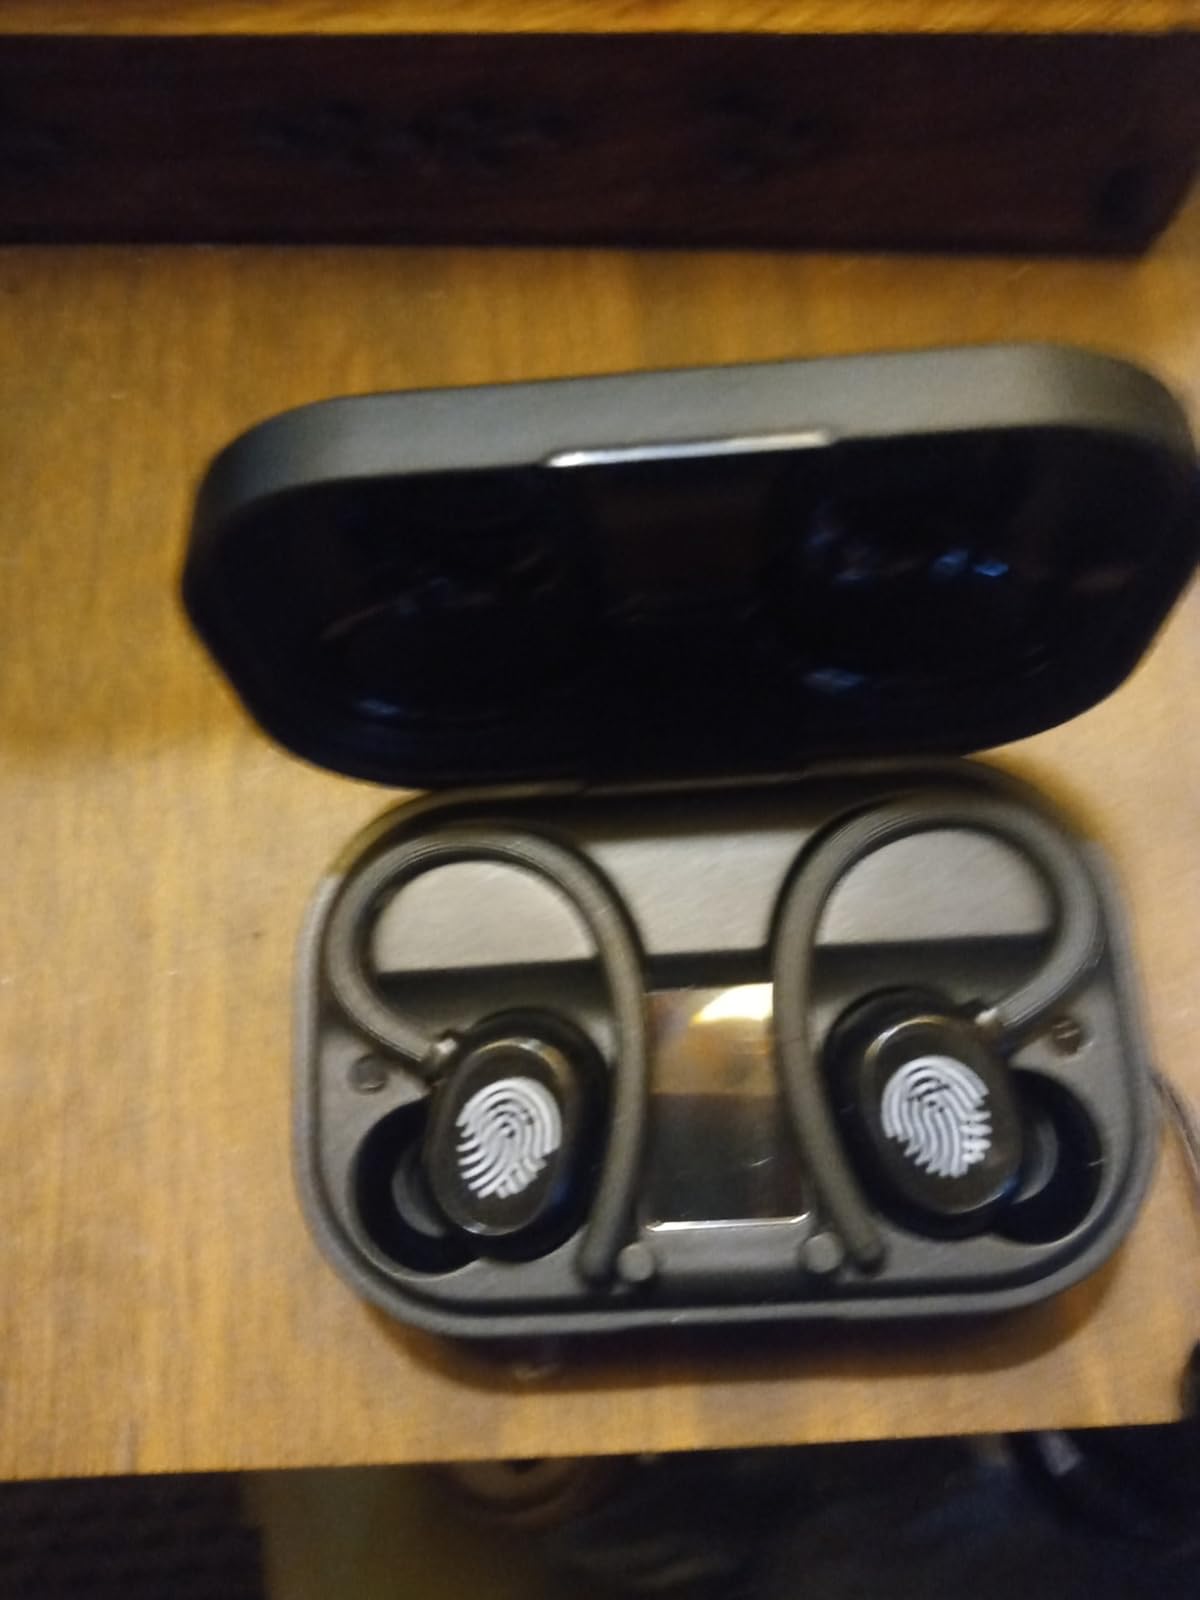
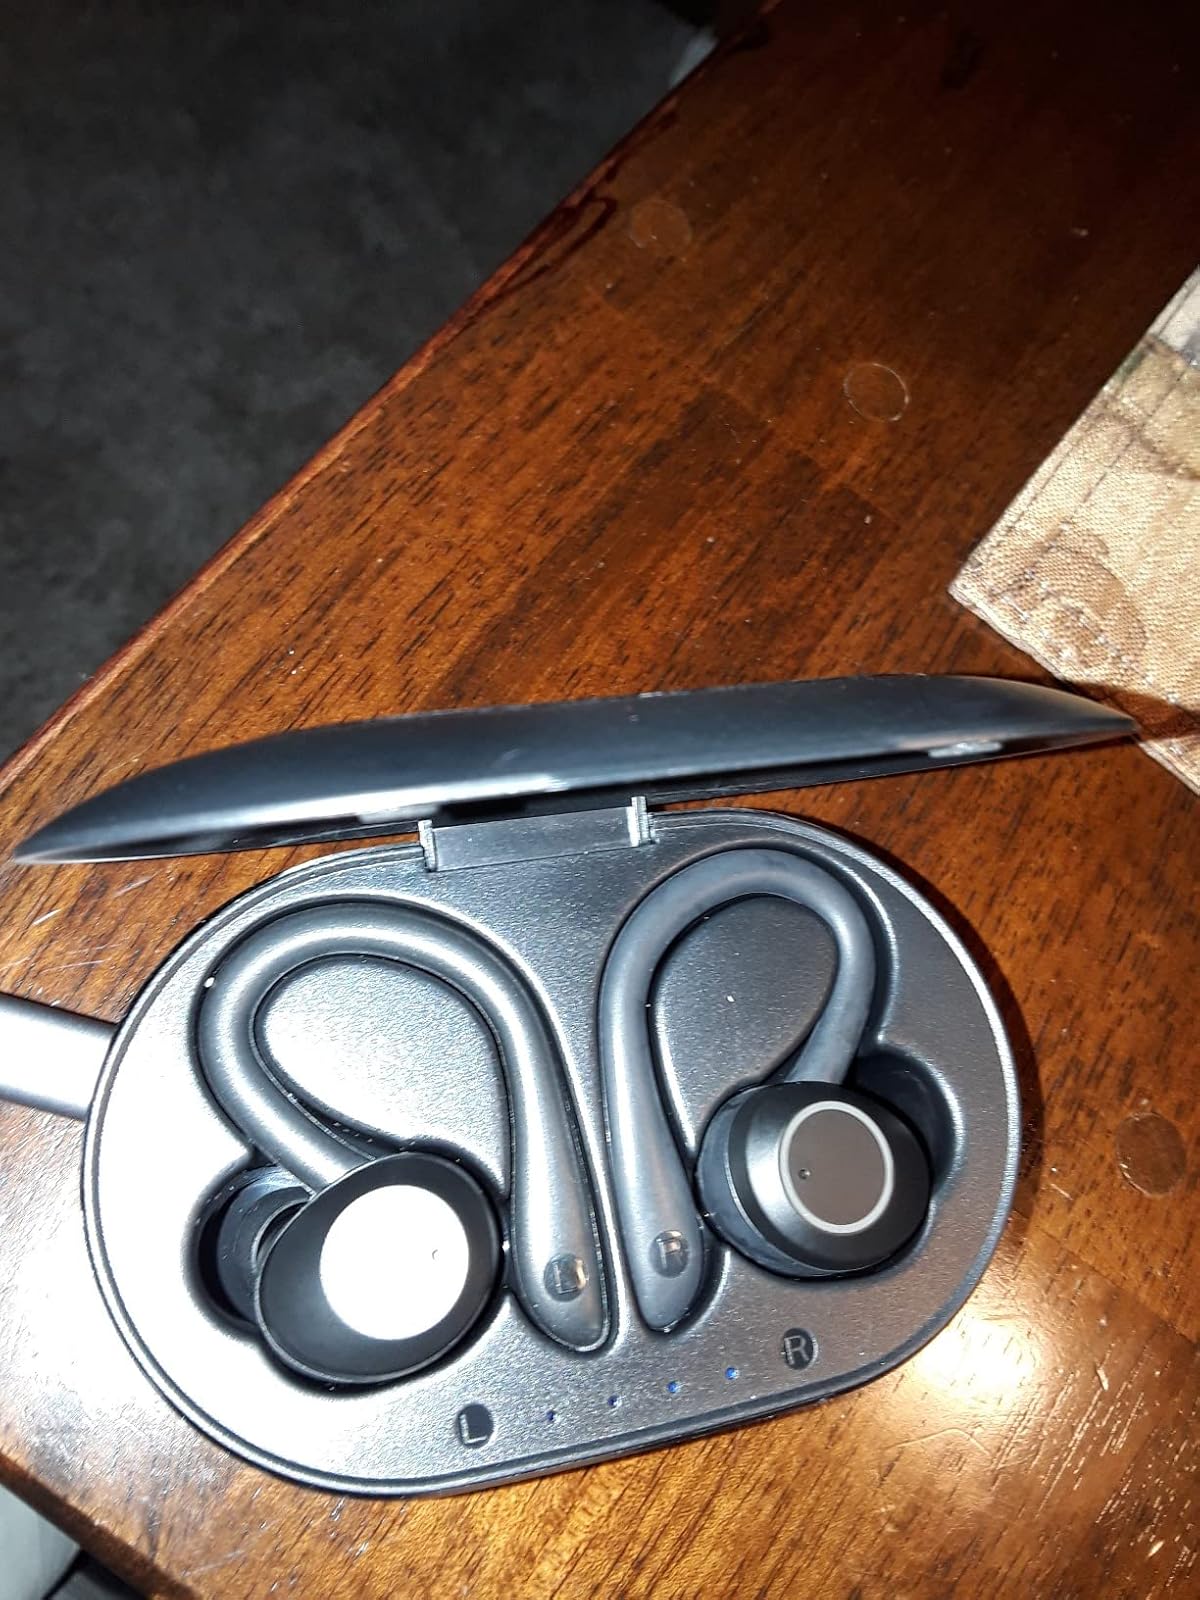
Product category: earbuds
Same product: no